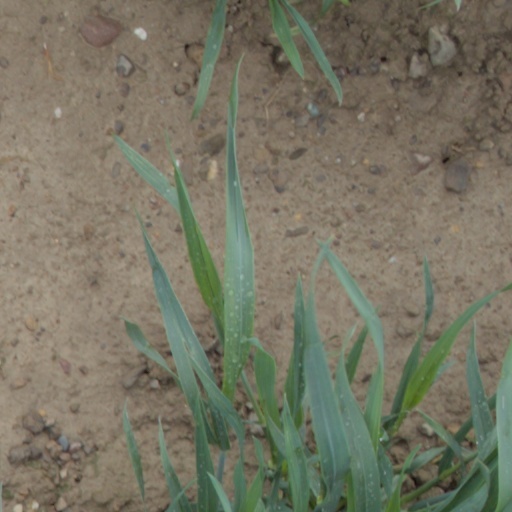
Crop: wheat